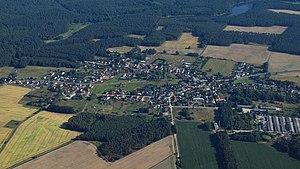
Schlaubetal est une commune d’Allemagne située dans l'est de l'arrondissement d'Oder-Spree, au Brandebourg.